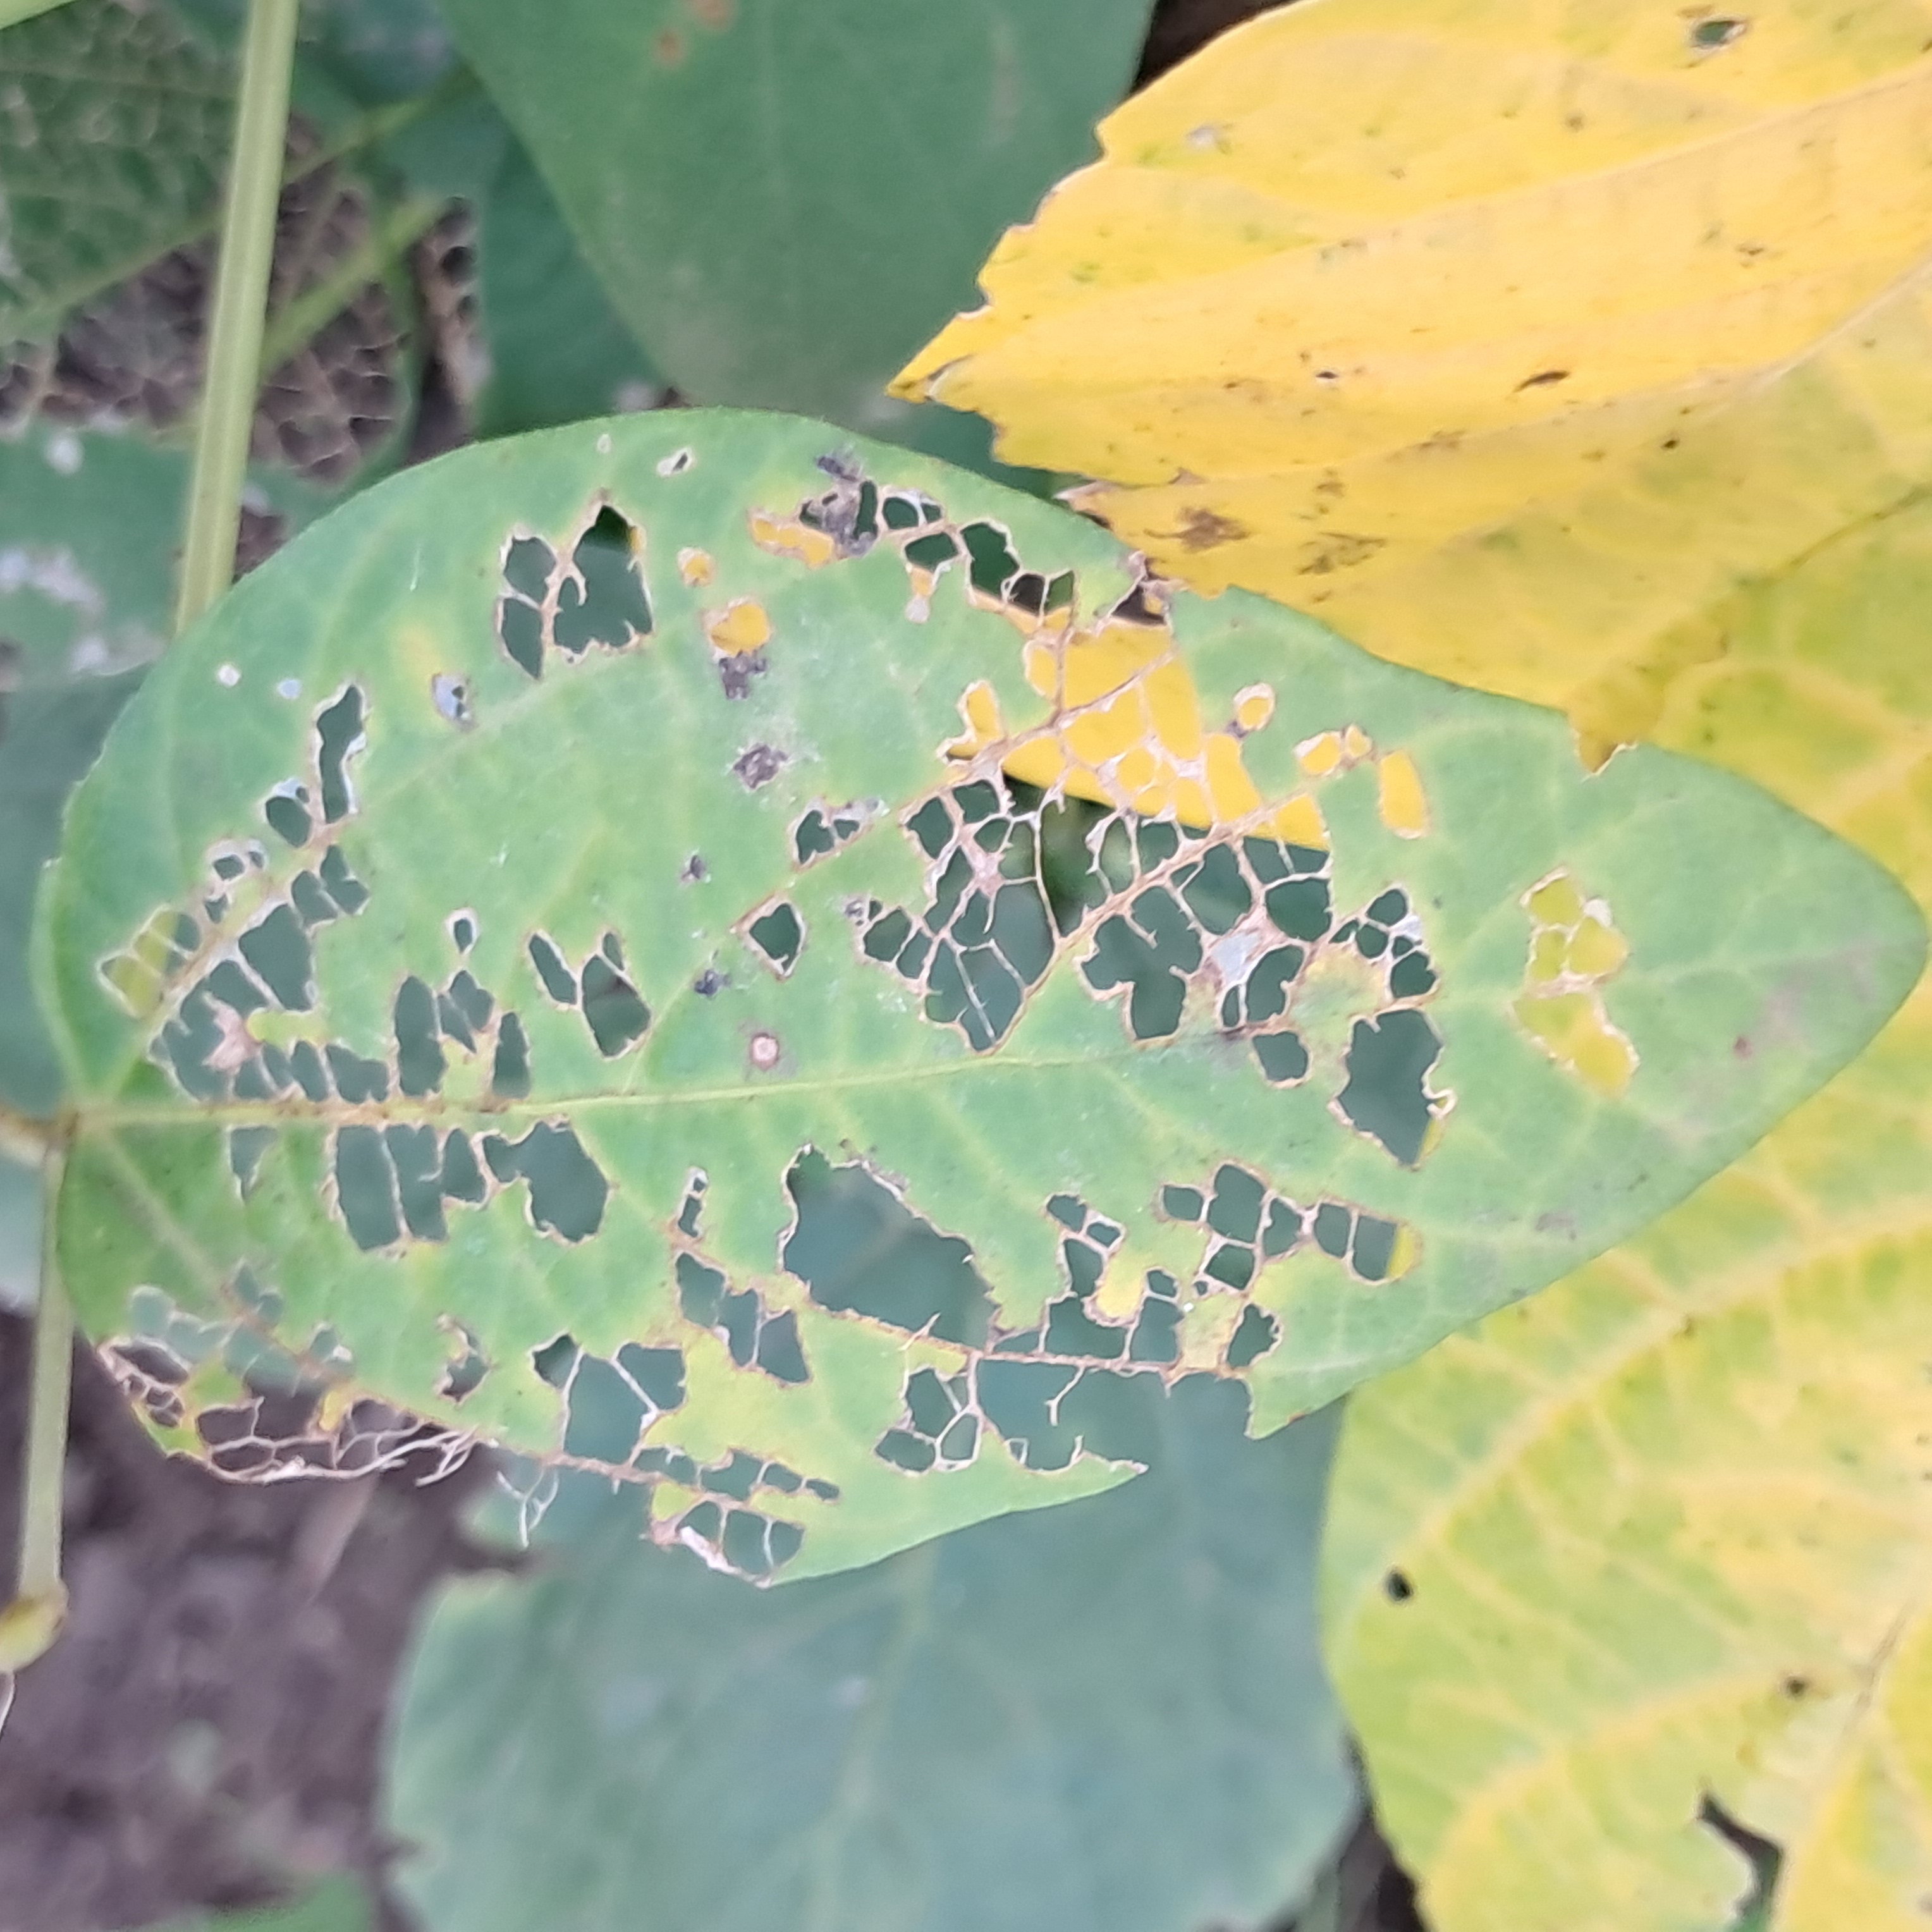
Label: Caterpillar_Semilooper_Pest